Nyah, Victoria

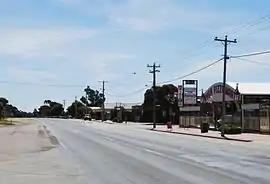
Murray Valley Highway at Nyah

Nyah is a town in northern Victoria, Australia. The town is located on the Murray Valley Highway, in the Rural City of Swan Hill local government area, north west of the state capital, Melbourne. At the , Nyah had a population of 536.